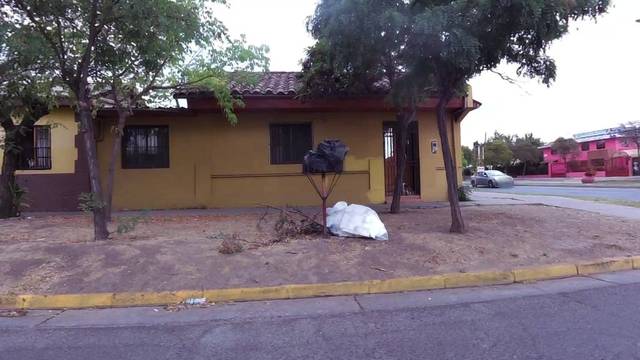
Region: Chile
Coordinates: -34.163, -70.733